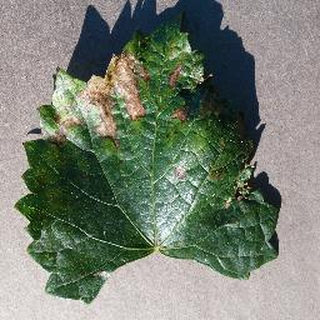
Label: grape_esca_black_measles